History of Chile

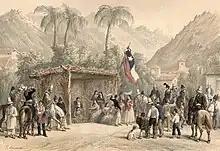
Fiestas Patrias of Chile, 1854

Prieto and his adviser, Portales, feared the efforts of Bolivian general Andrés de Santa Cruz to unite with Peru against Chile. These qualms exacerbated animosities toward Peru dating from the colonial period, now intensified by disputes over customs duties and loans. Chile also wanted to become the dominant South American military and commercial power along the Pacific. Santa Cruz united Peru and Bolivia in the Peru–Bolivian Confederation in 1836 with a desire to expand control over Argentina and Chile. Portales got Congress to declare war on the Confederation. Portales was killed by traitors in 1837. The general Manuel Bulnes defeated the Confederation in the Battle of Yungay in 1839.